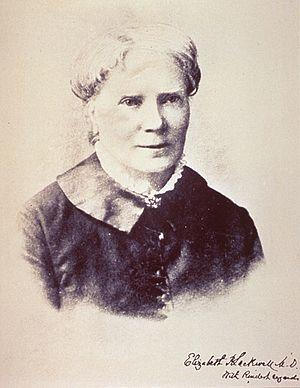
Elizabeth Blackwell, née le 3 février 1821 et morte le 31 mai 1910, est une femme médecin, écrivaine et militante féministe anglo-américaine. Elle est la première femme, inscrite en tant que telle, diplômée en médecine par une université aux États-Unis, ainsi que la première femme membre de l'ordre des médecins de Grande-Bretagne.